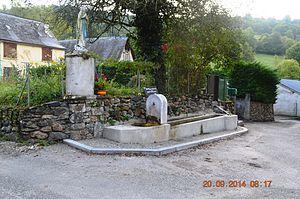
Argein est une commune française, située dans le département de l'Ariège en région Occitanie.